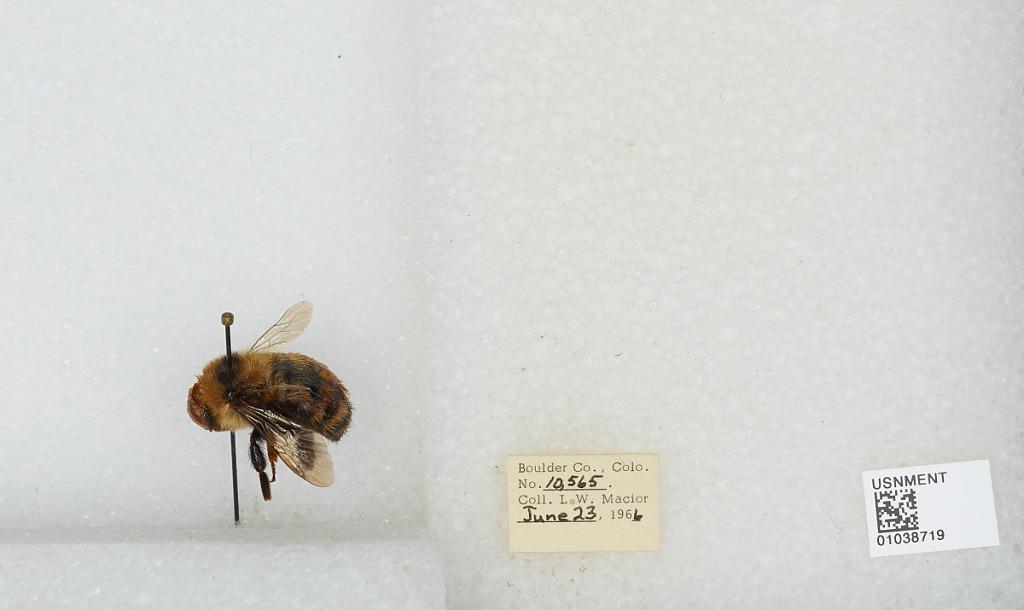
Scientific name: Bombus (Cullumanobombus) rufocinctus Cresson
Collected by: L. Macior
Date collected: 1966-6-23
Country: United States
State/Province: Colorado
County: Boulder
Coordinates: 40.015, -105.27